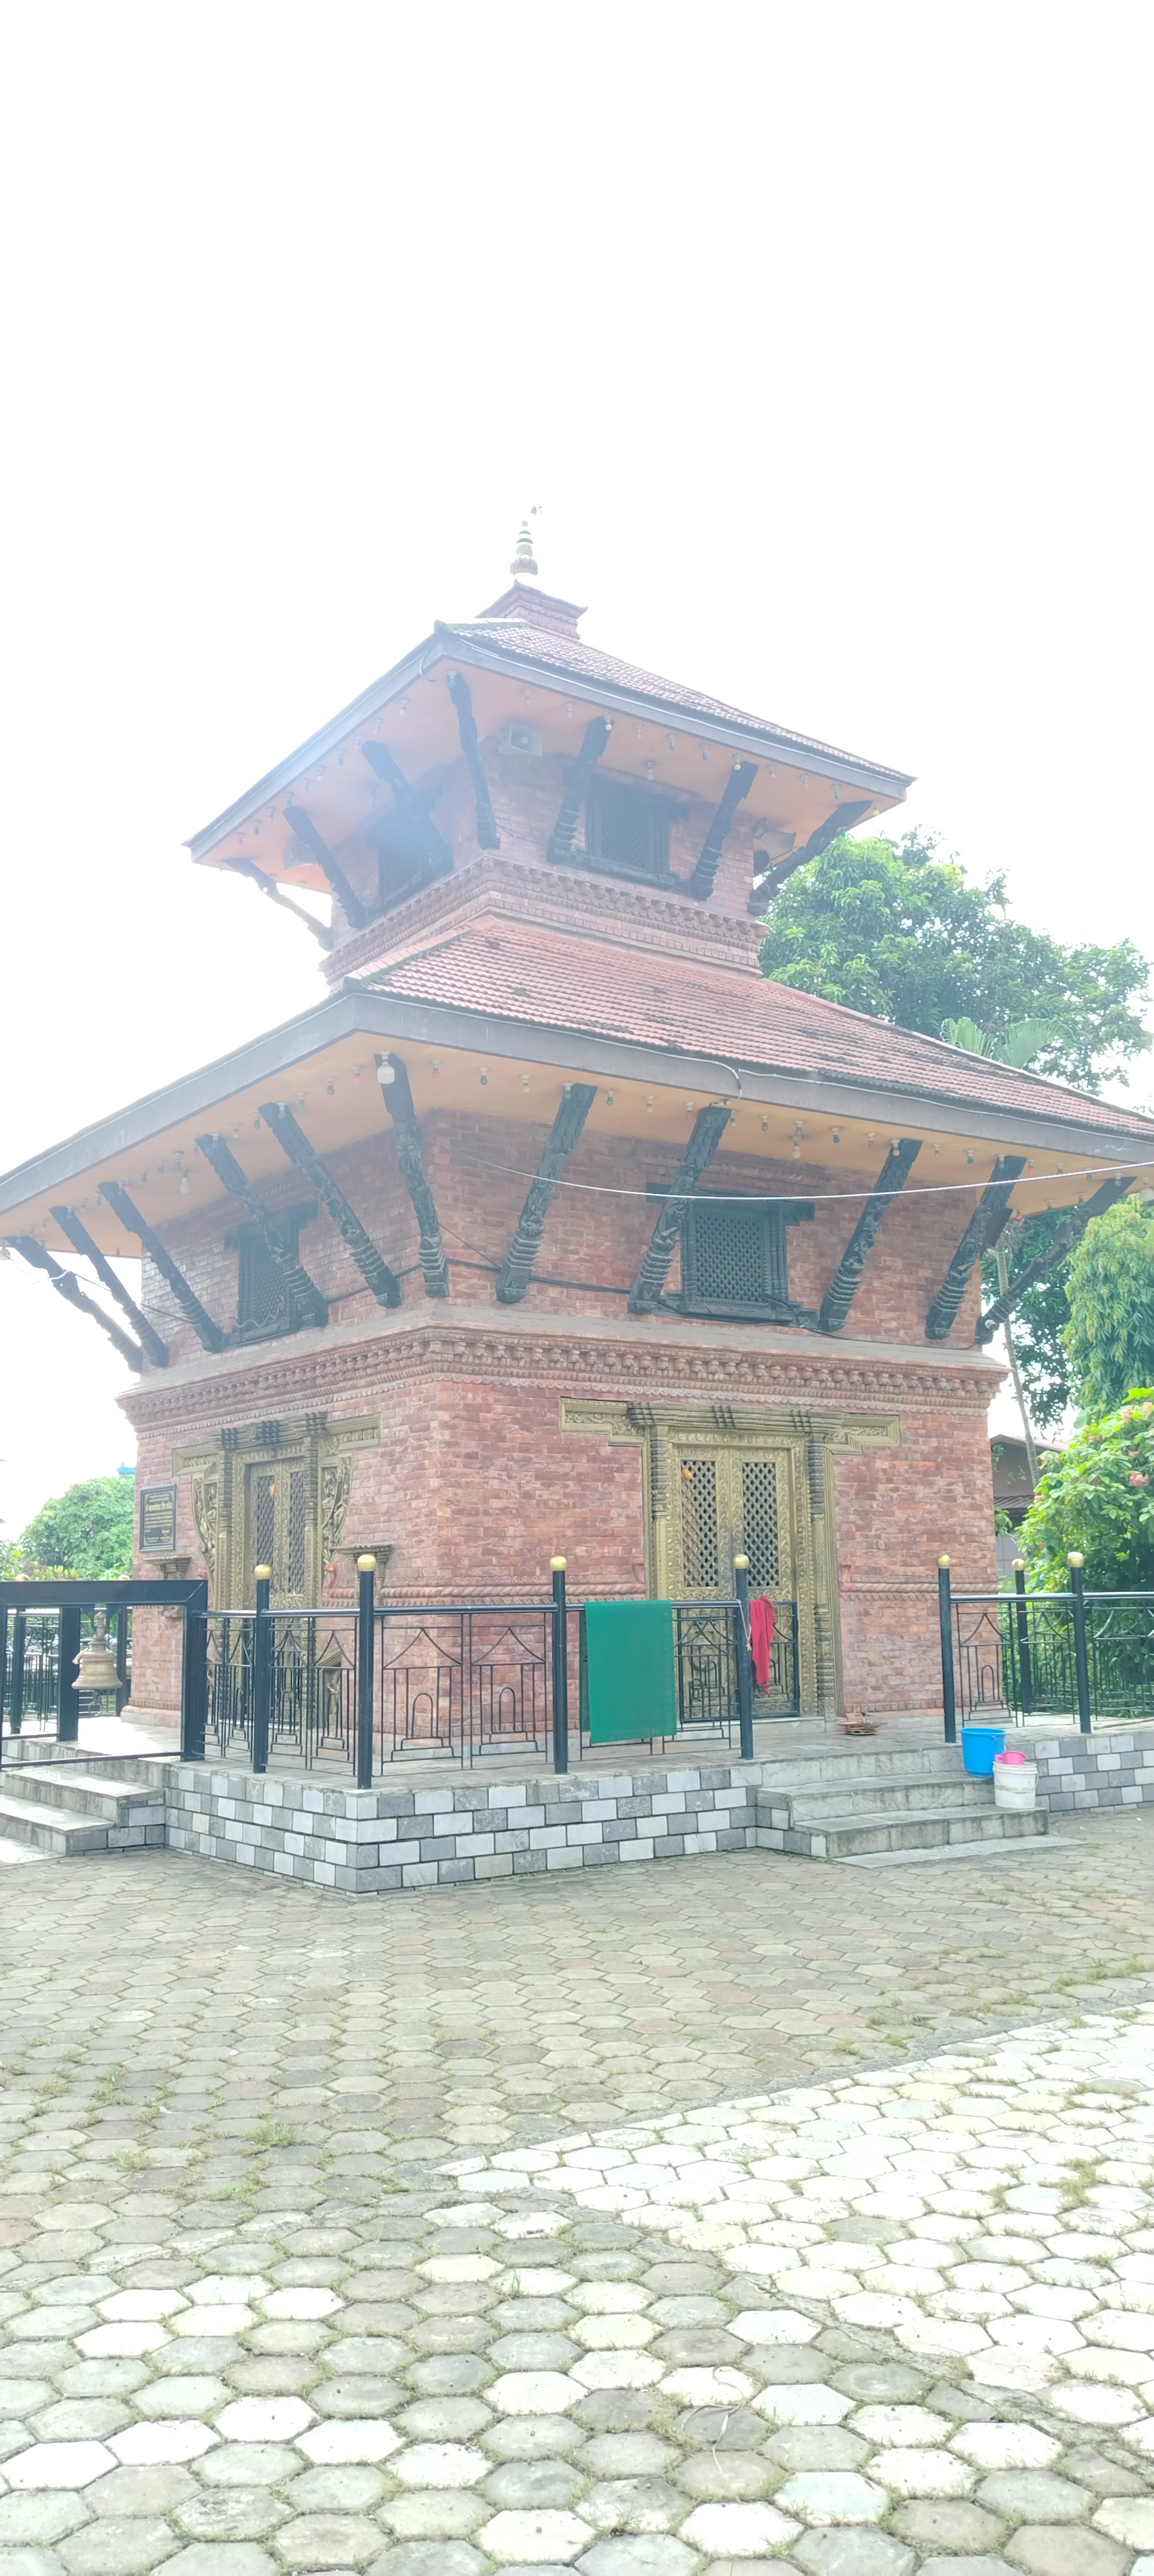
Heritage site: MahaKaleshwor_Shiva_Temple